Donald Sumpter

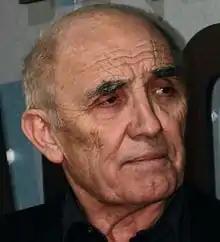
Sumpter at "The Girl with the Dragon Tattoo" film premiere in 2012

Donald Sumpter (born 13 February 1943) is a British actor who has appeared in film and television since the mid-1960s. His credits include three appearances in "Doctor Who" (1968, 1972, 2015), "The Black Panther" (1977), "Bleak House" (1985), "The Queen's Nose" (1995–1998), "Great Expectations" (1999), "Nicholas Nickleby" (2001), "Enigma" (2001), "" (2002), "The Constant Gardener" (2005), "Being Human" (2009–2010), "" (2010), "Black Mirror" (2011), "Game of Thrones" (2011–2012), "Endeavour" (2018), "" (2018), "Chernobyl" (2019), and "The Phoenician Scheme" (2025).